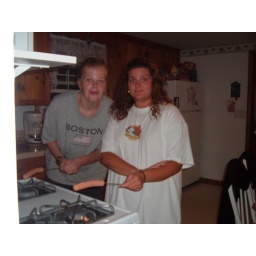
who set the smoke alarm off while roasting hot dogs on skewers over the stove